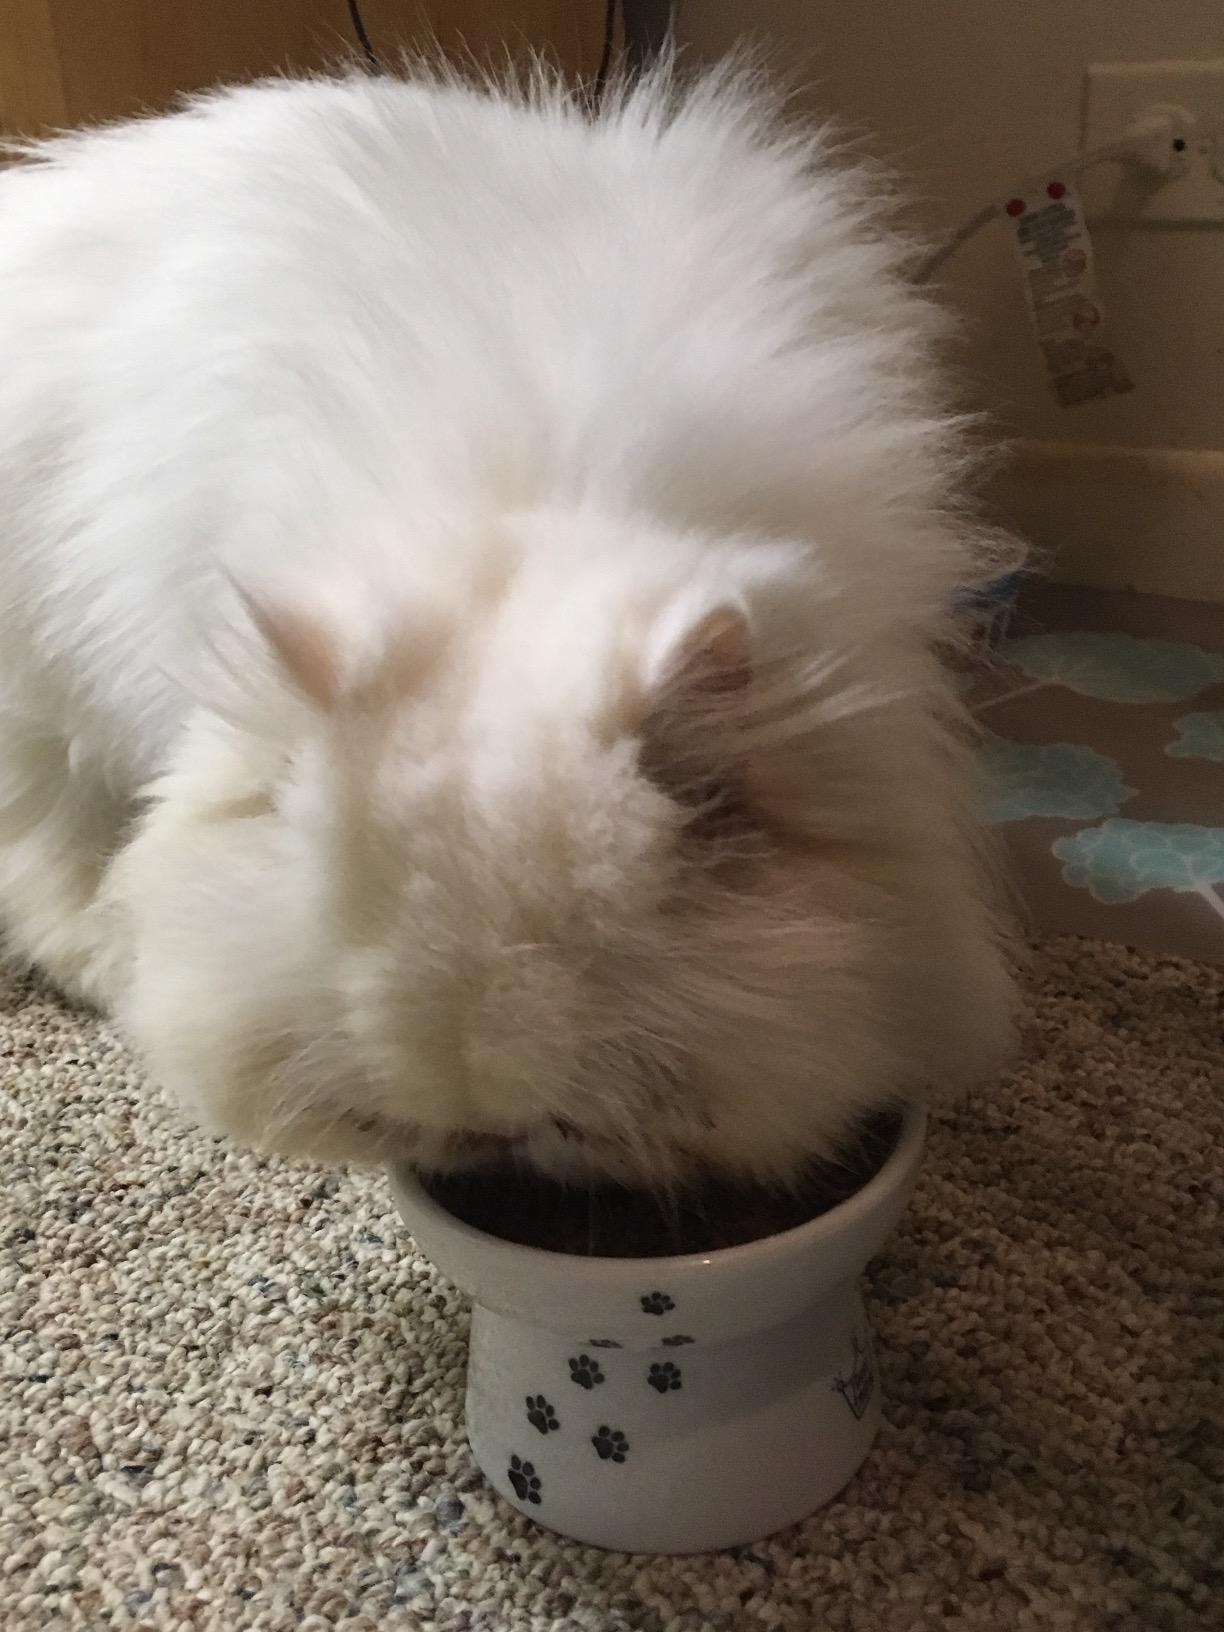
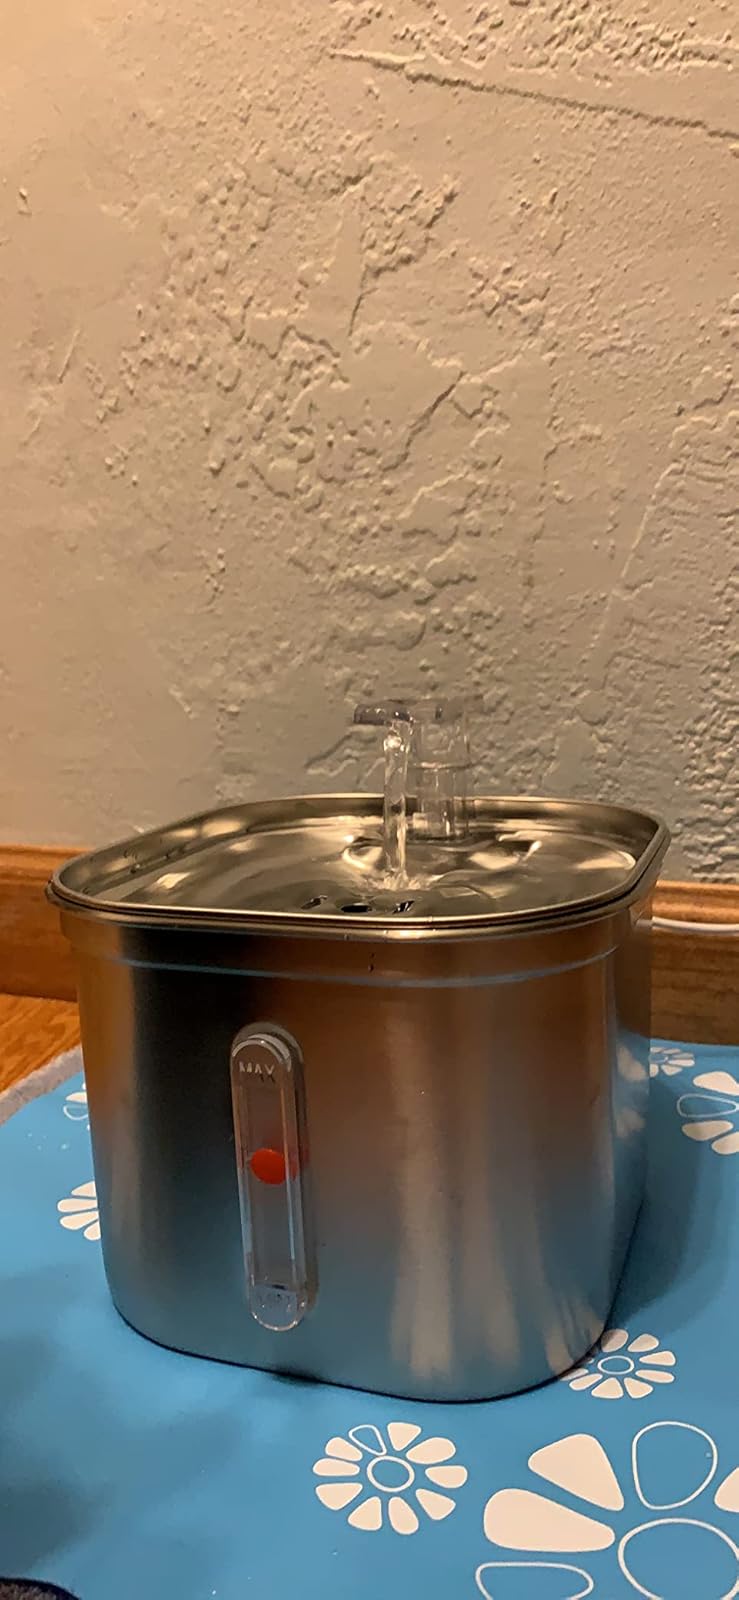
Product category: items_bowl
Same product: no